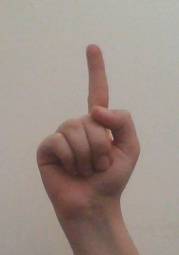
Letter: bb